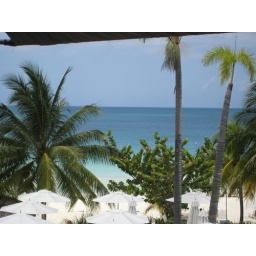
Zoom in on the beach and water from the balcony.